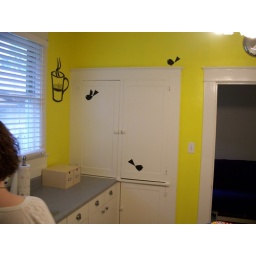
More birds in a bright kitchen